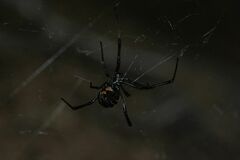
Species: Lactrodectus_hesperus